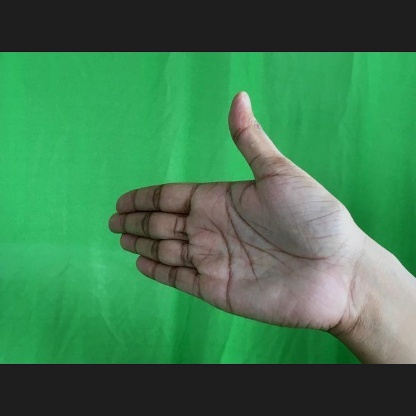
Mudra: Ardhachandran